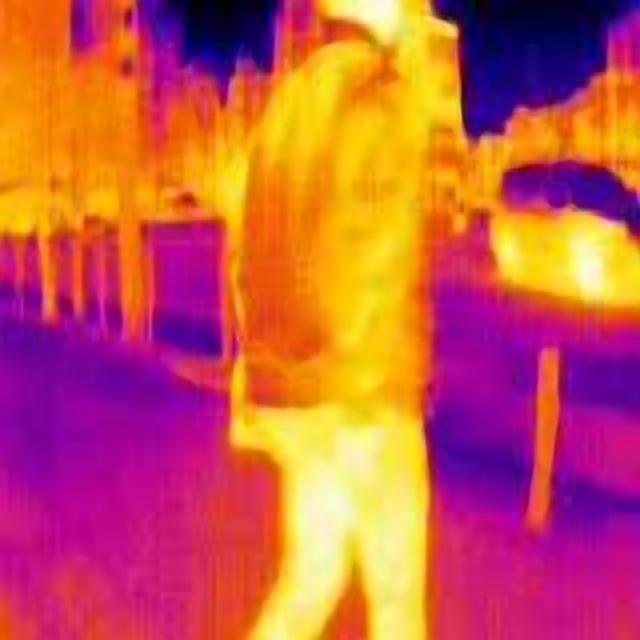
Detected objects:
label: person